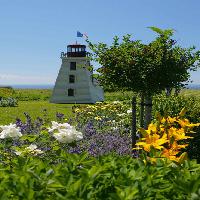
Weather: sun or clear